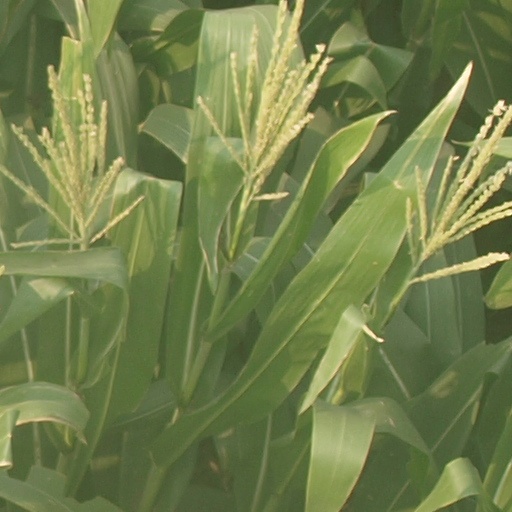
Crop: maize; corn